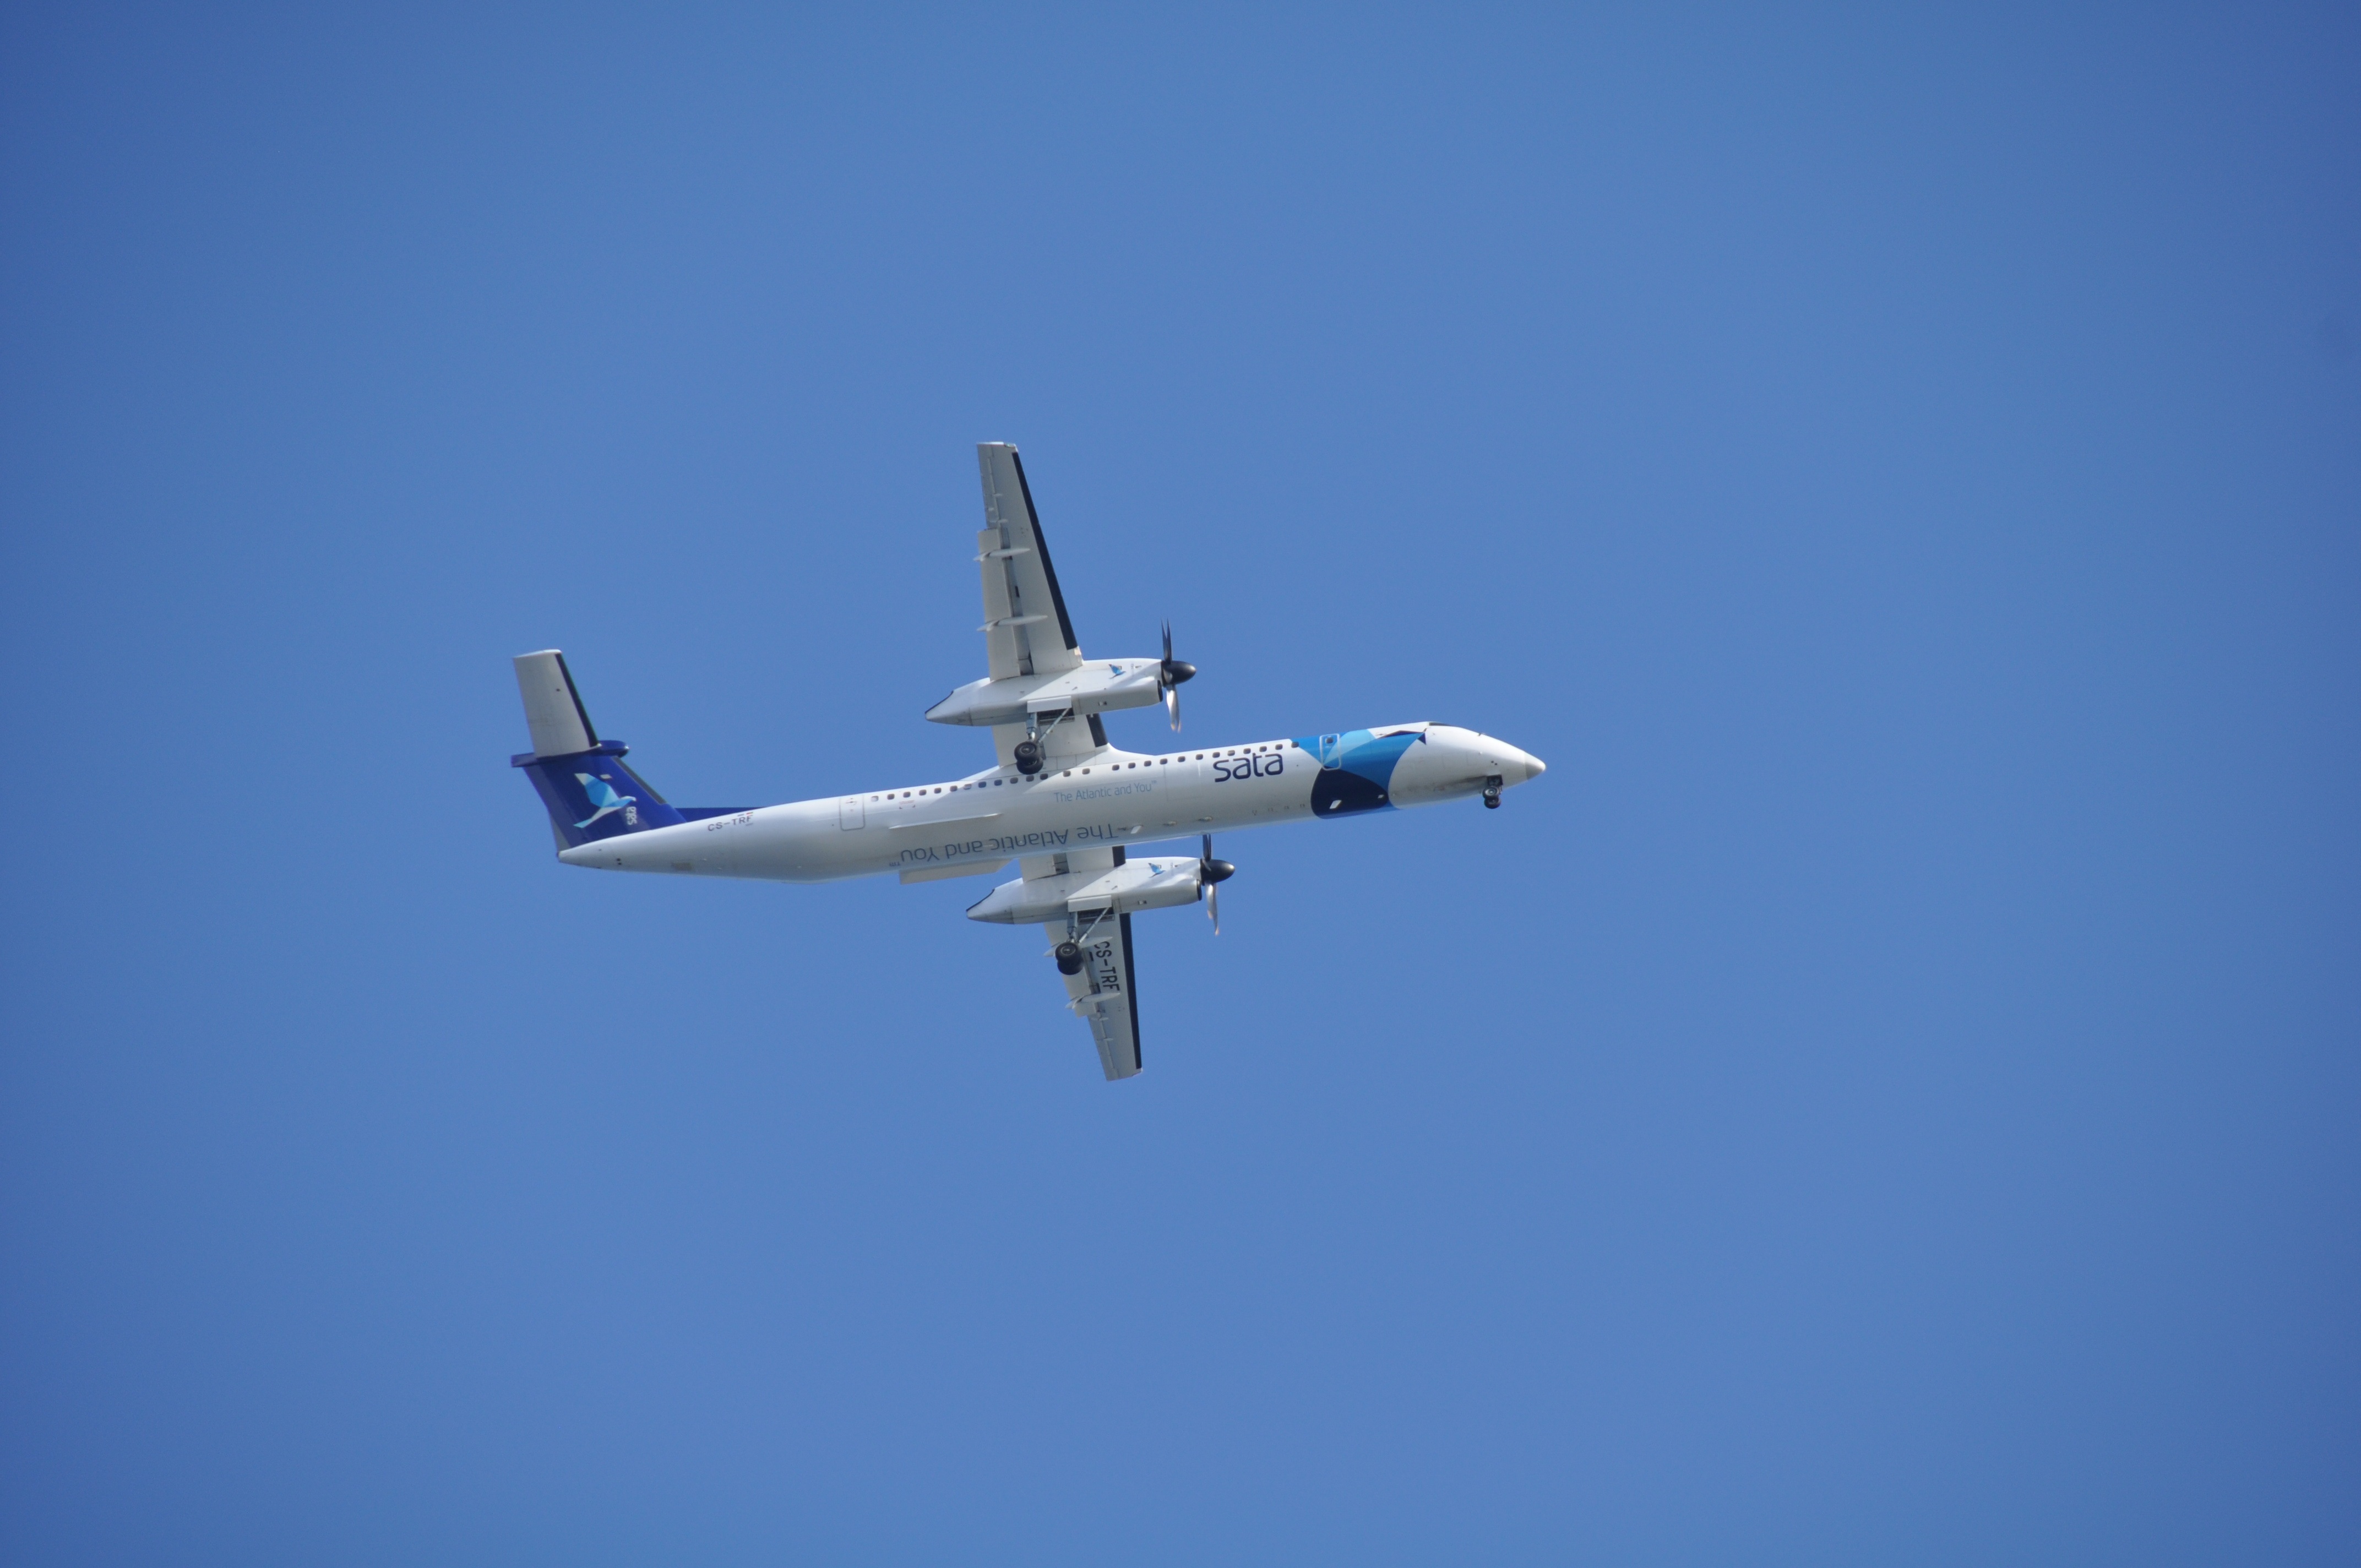
wing, sky, airplane, aircraft, vehicle, airline, aviation, flight, airliner, target, takeoff, the plane, air show, air force, cs trf, air travel, atmosphere of earth, aircraft engine